The Walkmen

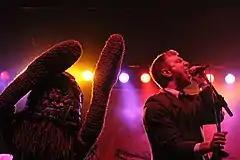
The Walkmen performing at Treefort Music Fest in 2013

In March 2012, Pitchfork announced that "Heaven" would be out that June. The album was completed in early March, with the band writing on their website: "Hi everyone. Our album is finally done and we're thrilled with it. We can't wait to get it out there." They released the song "Heaven" via "Pitchfork" on April 16, 2012, sparking the website to give the title "Best New Track" on the same day.